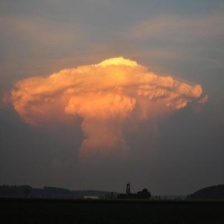
Cloud type: Cumulonimbus